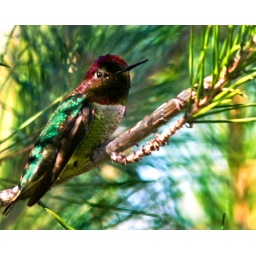
I thought he looked ready for the season sitting in the pine tree.